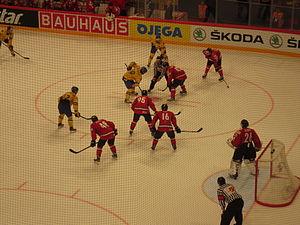
La finale du championnat du monde de hockey sur glace 2013.
Le 77ᵉ championnat du monde de hockey sur glace se dispute en Suède et en Finlande du 3 mai au 19 mai 2013 dans les villes de Stockholm et Helsinki. Il est remporté par la Suède, qui bat la Suisse en finale. La Suède remporte ainsi son neuvième titre mondial et devient la première nation hôte à être championne du monde depuis l'Union soviétique en 1986. La Suisse, qui dispute la première finale de son histoire, remporte sa deuxième médaille d'argent après celle de 1935 et sa première médaille depuis 1953.